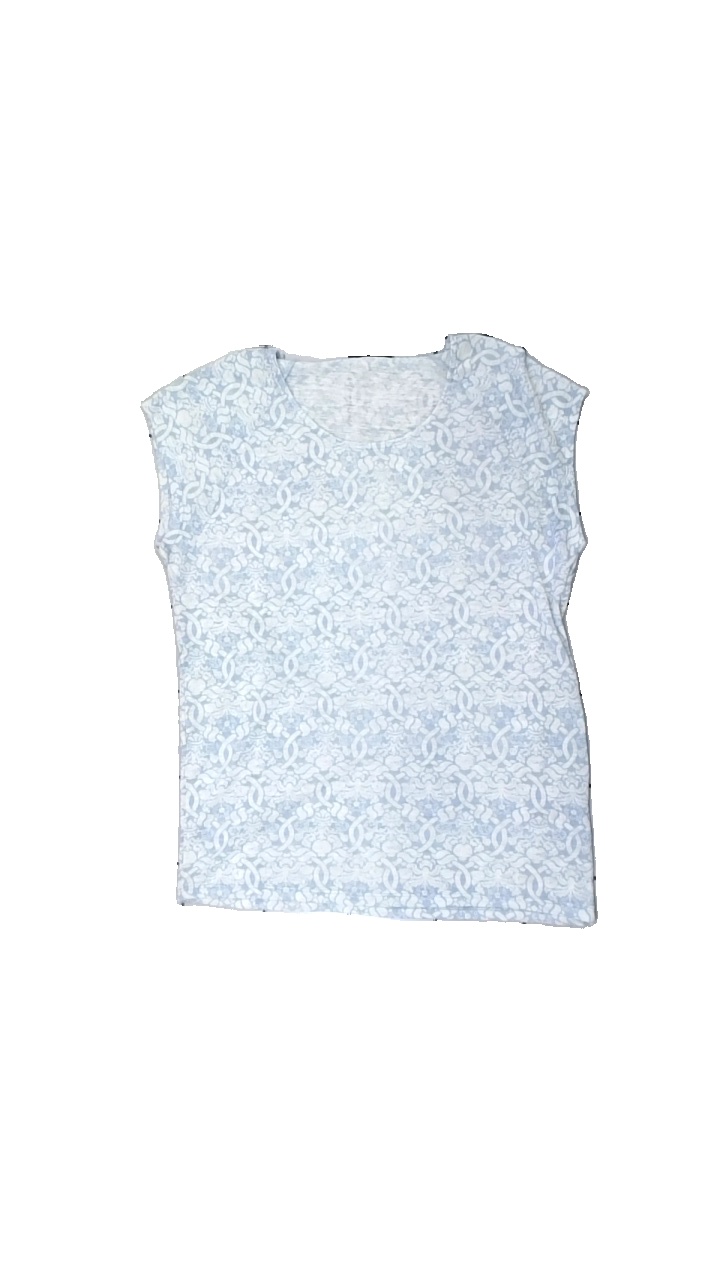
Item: T-shirt (Ladies)
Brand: Kappahl
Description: skruvat mönster t-shirt
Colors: White, Blue
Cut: Regular
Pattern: Other
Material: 76% viscose 24% polyester
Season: All
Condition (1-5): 5
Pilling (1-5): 5
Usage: Reuse
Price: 50-100